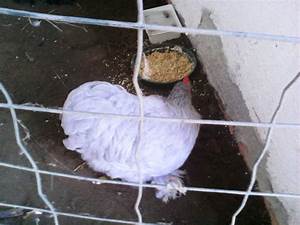
Label: chicken